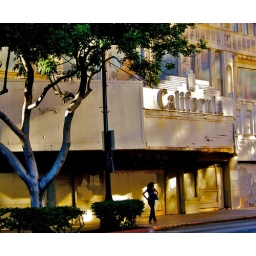
Old run-down theater in downtown San Diego with woman walking by.